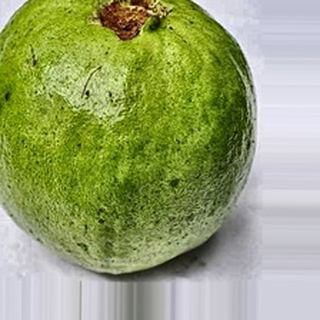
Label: guava_fruit_fly